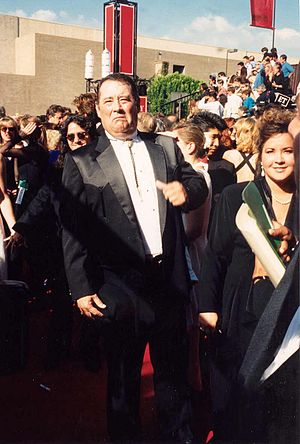
Barry Corbin
Barry Corbin ved Emmy Award-uddelingen i 1994
Leonard Barrie "Barry" Corbin er en amerikansk skuespiller, som har medvirket i mere end hundrede film, tv-serier og computerspil.